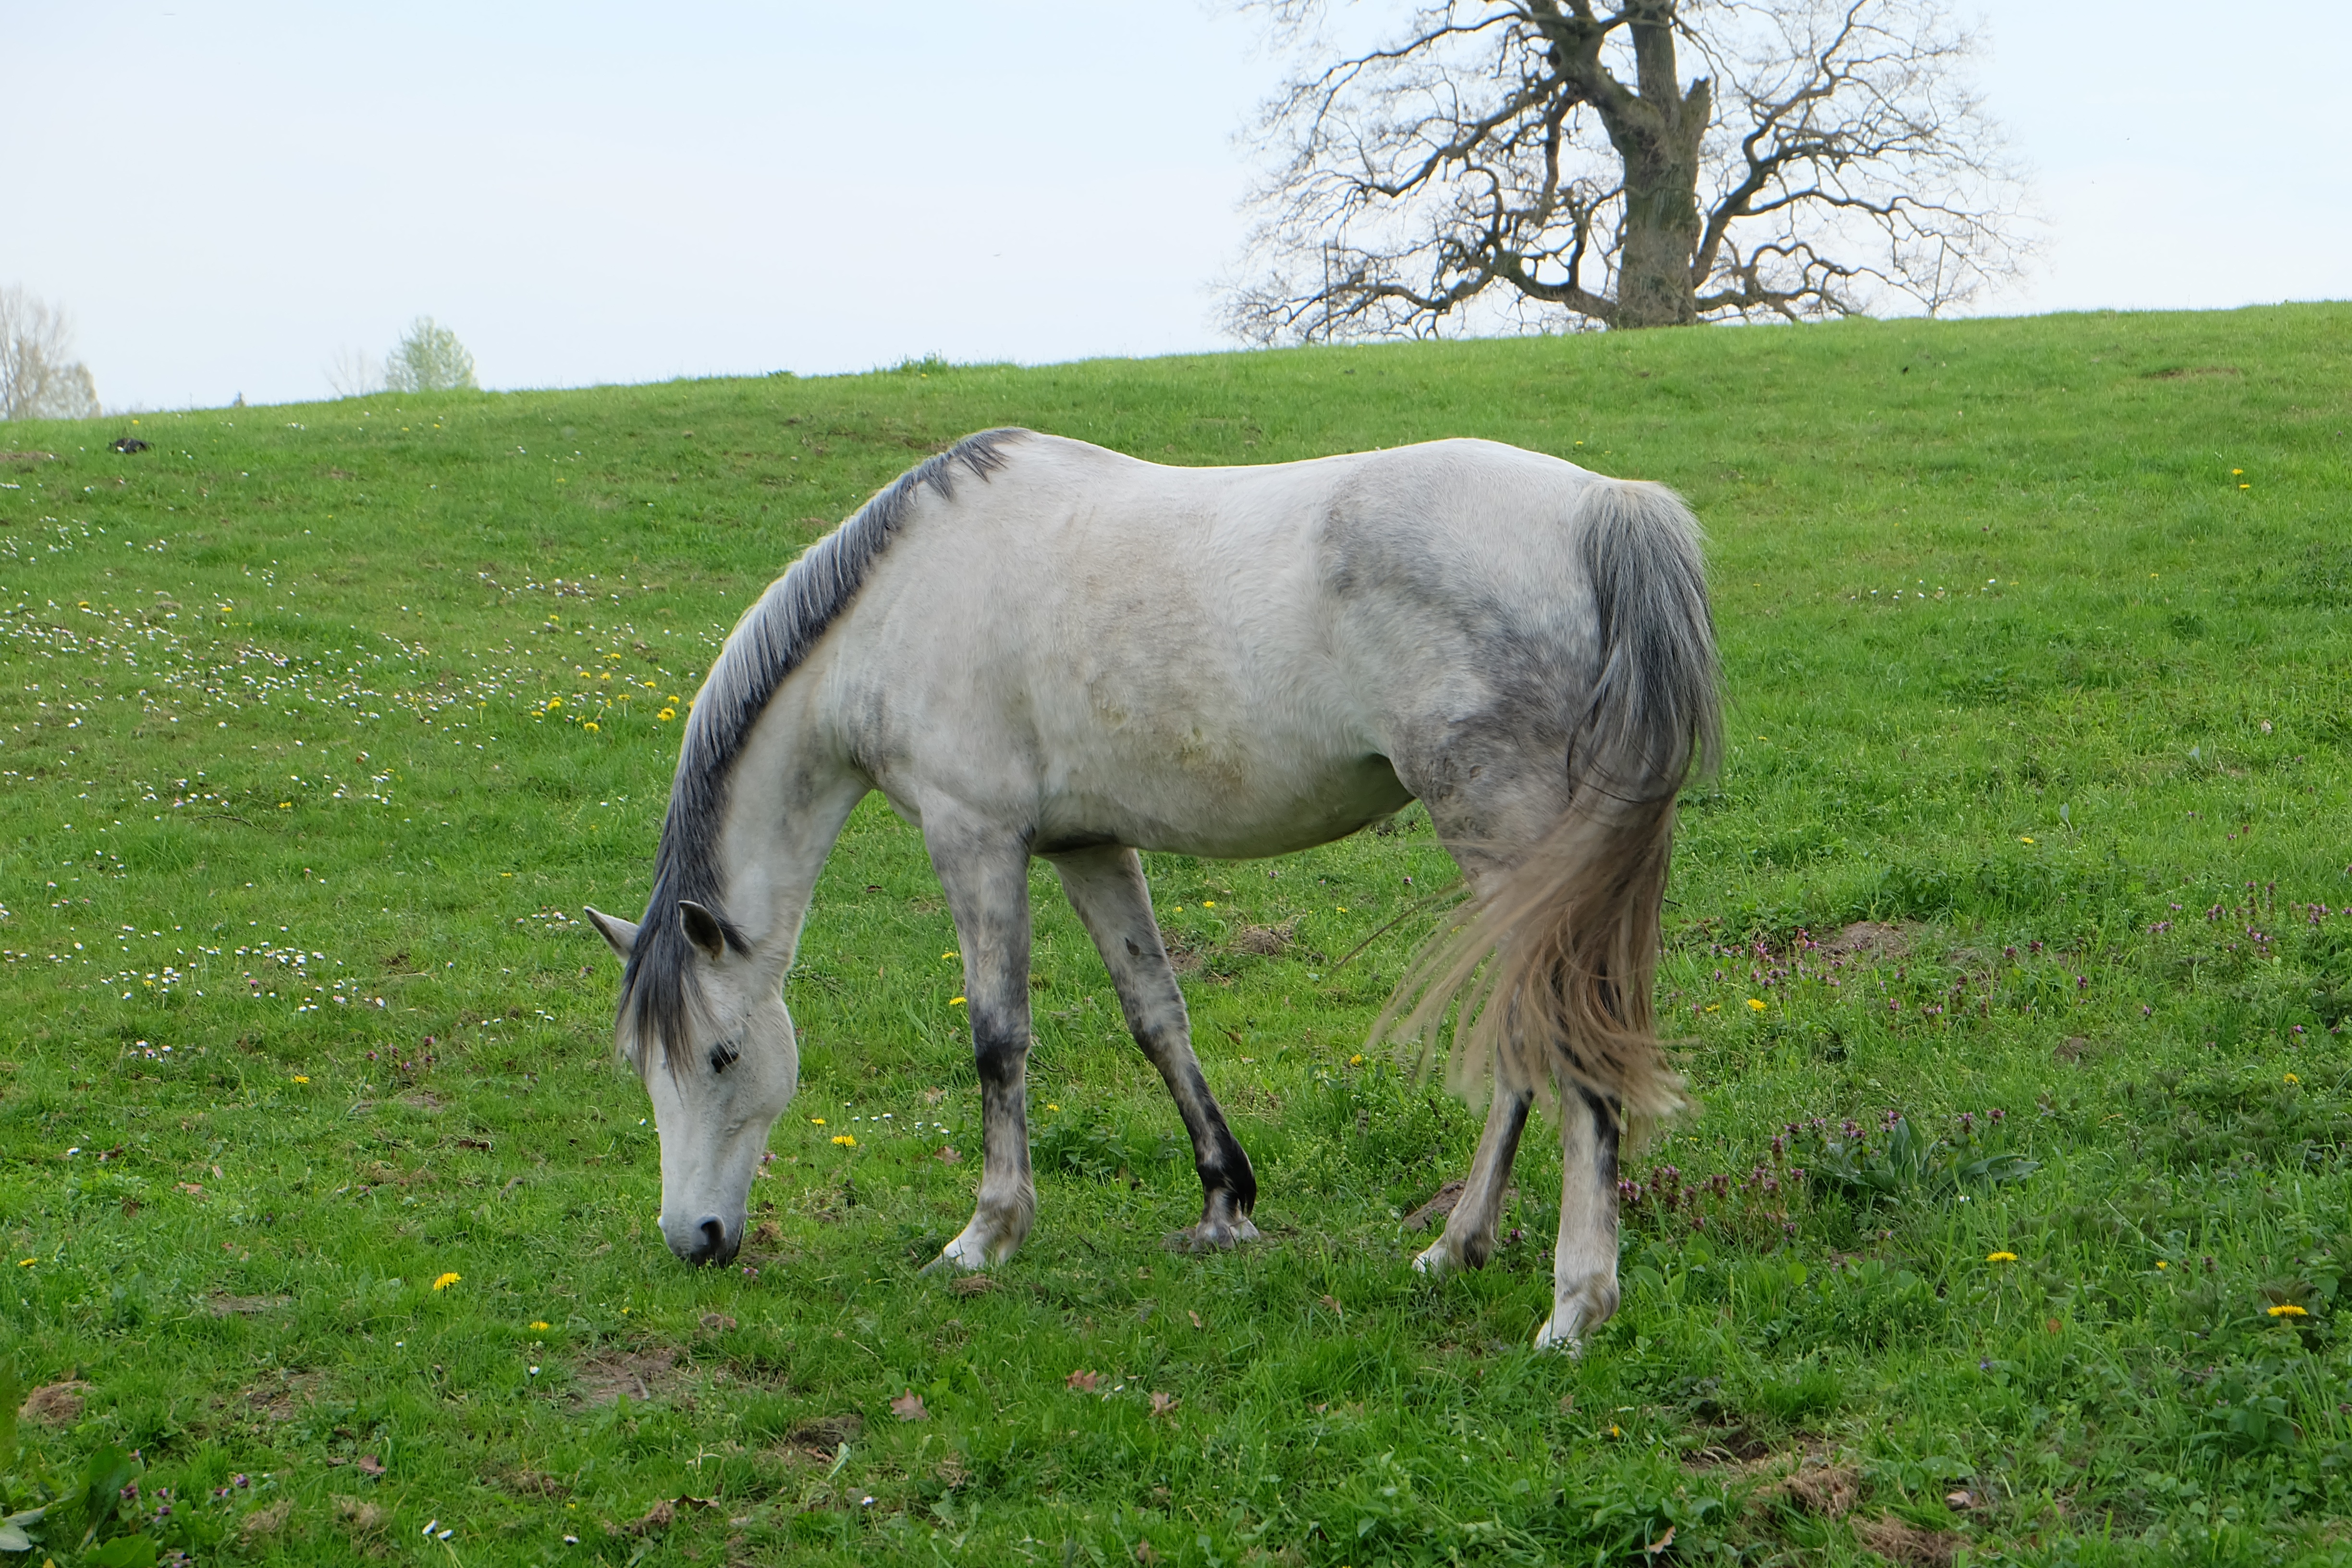
landscape, nature, grass, meadow, prairie, animal, green, pasture, grazing, horse, mammal, stallion, mane, ride, fauna, graze, paddock, grassland, vertebrate, mare, coupling, foal, animal world, colt, pack animal, horse like mammal, mustang horse